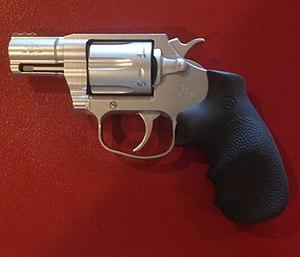
Le revolver Colt Cobra est une version allégée du Colt Detective Special. Construit avec une carcasse en alliage, il fut produit de 1951 à 1986. En 2017, la firme US a sorti un nouveau Colt Cobra.